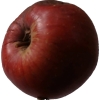
Label: Apple 17